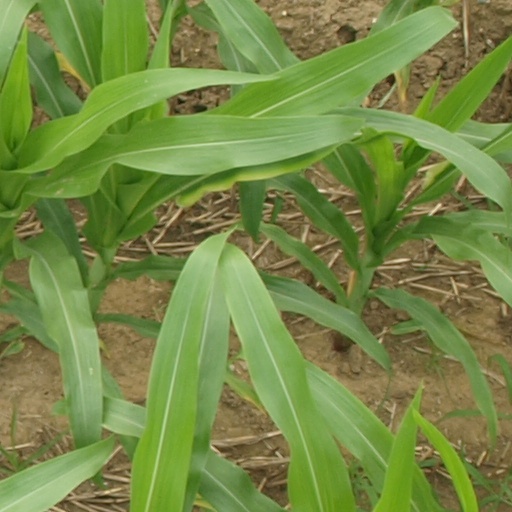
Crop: maize; corn